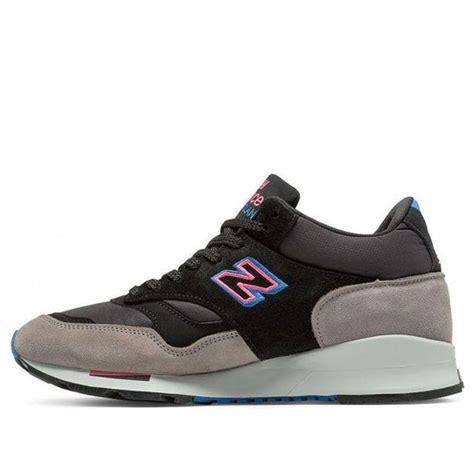
Brand: New
Model: Balance 1500